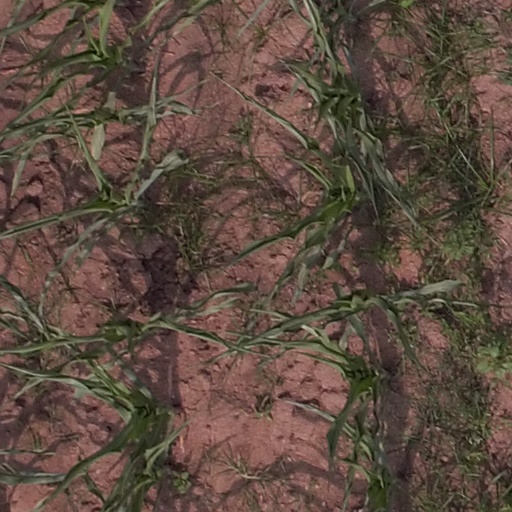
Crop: maize; corn